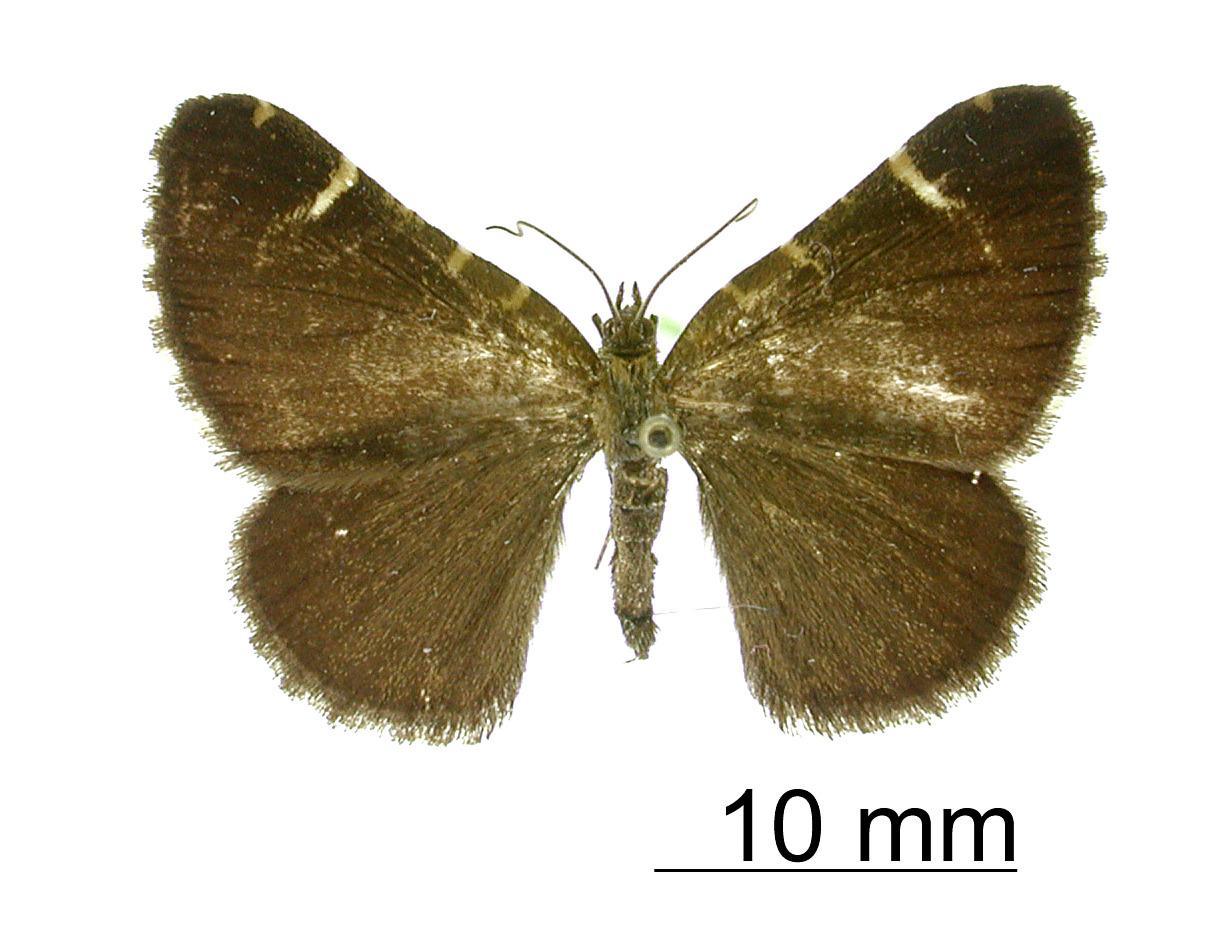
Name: Heterusia brumalis
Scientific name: Heterusia brumalis Schaus, 1901
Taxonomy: Animalia, Arthropoda, Insecta, Lepidoptera, Geometridae, Ennominae
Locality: Chachapoyas, Amazonas, Peru, Peru